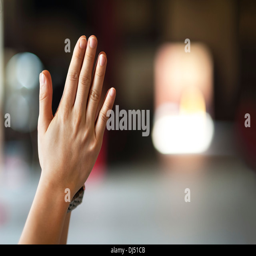
praying hands inside the main hall